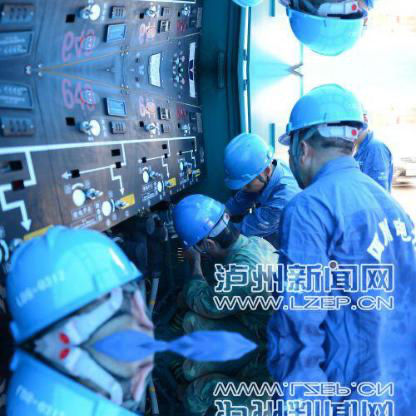
Objects in the image:
label: helmet
label: helmet
label: helmet
label: helmet
label: helmet
label: helmet